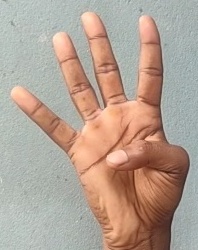
ASL sign: 4